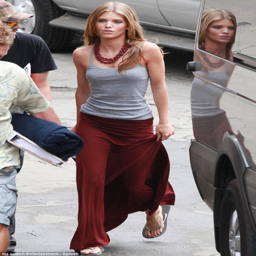
modern version : she later changed to a bohemian - style ensemble